Crisis of the Roman Republic

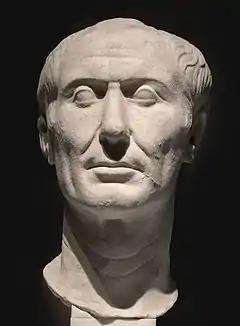
The only bust of Julius Caesar known to be made during his lifetime

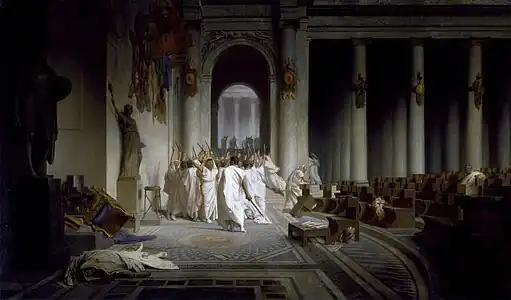
An 1867 depiction of the death of Caesar, from "The Death of Caesar", Jean-Léon Gérôme

Over the course of the late republic, formerly authoritative institutions lost their credibility and authority. For example, the Sullan reforms to the Senate strongly split the aristocratic class between those who stayed in the city and those who rose to high office abroad, further increasing class divides between Romans, even at the highest levels. Furthermore, the dominance of the military in the late republic, along with stronger ties between a general and his troops, caused by their longer terms of service together and the troops' reliance on that general to provide for their retirements, along with an obstructionist central government, made a huge number of malcontent soldiers willing to take up arms against the state. Adding in the institutionalisation of violence as a means to obstruct or force political change (eg the deaths of the Gracchi and Sulla's dictatorship, respectively), the republic was caught in an ever more violent and anarchic struggle between the Senate, assemblies at Rome, and the promagistrates.